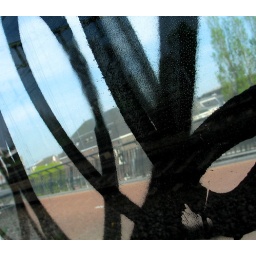
The blackened bike bridge over the river Waal in Nijmegen.